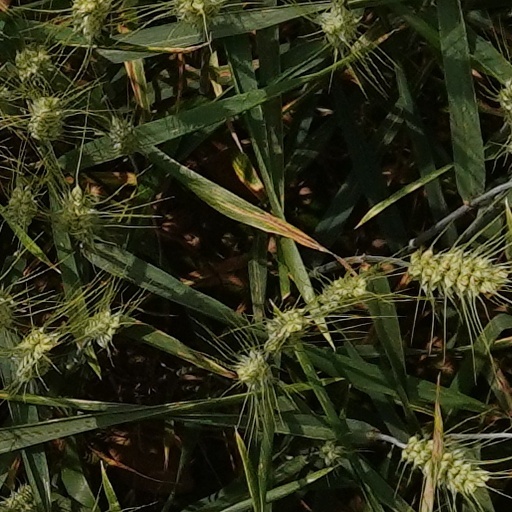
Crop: wheat